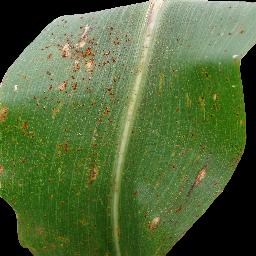
Label: Corn_(Maize)___Common_Rust